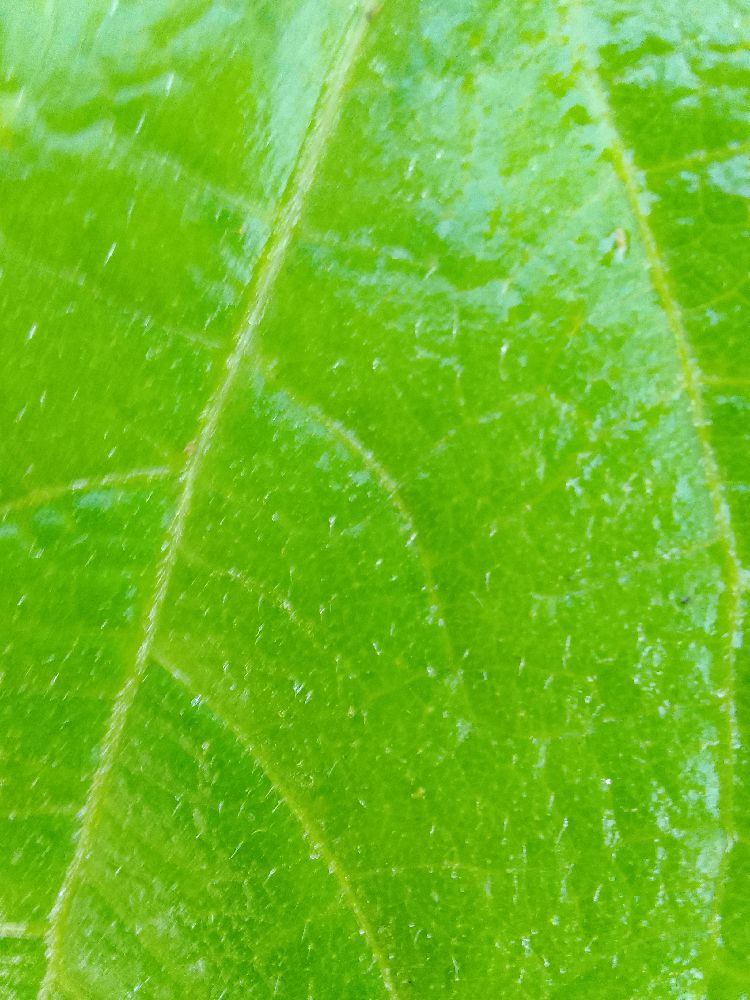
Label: healthy